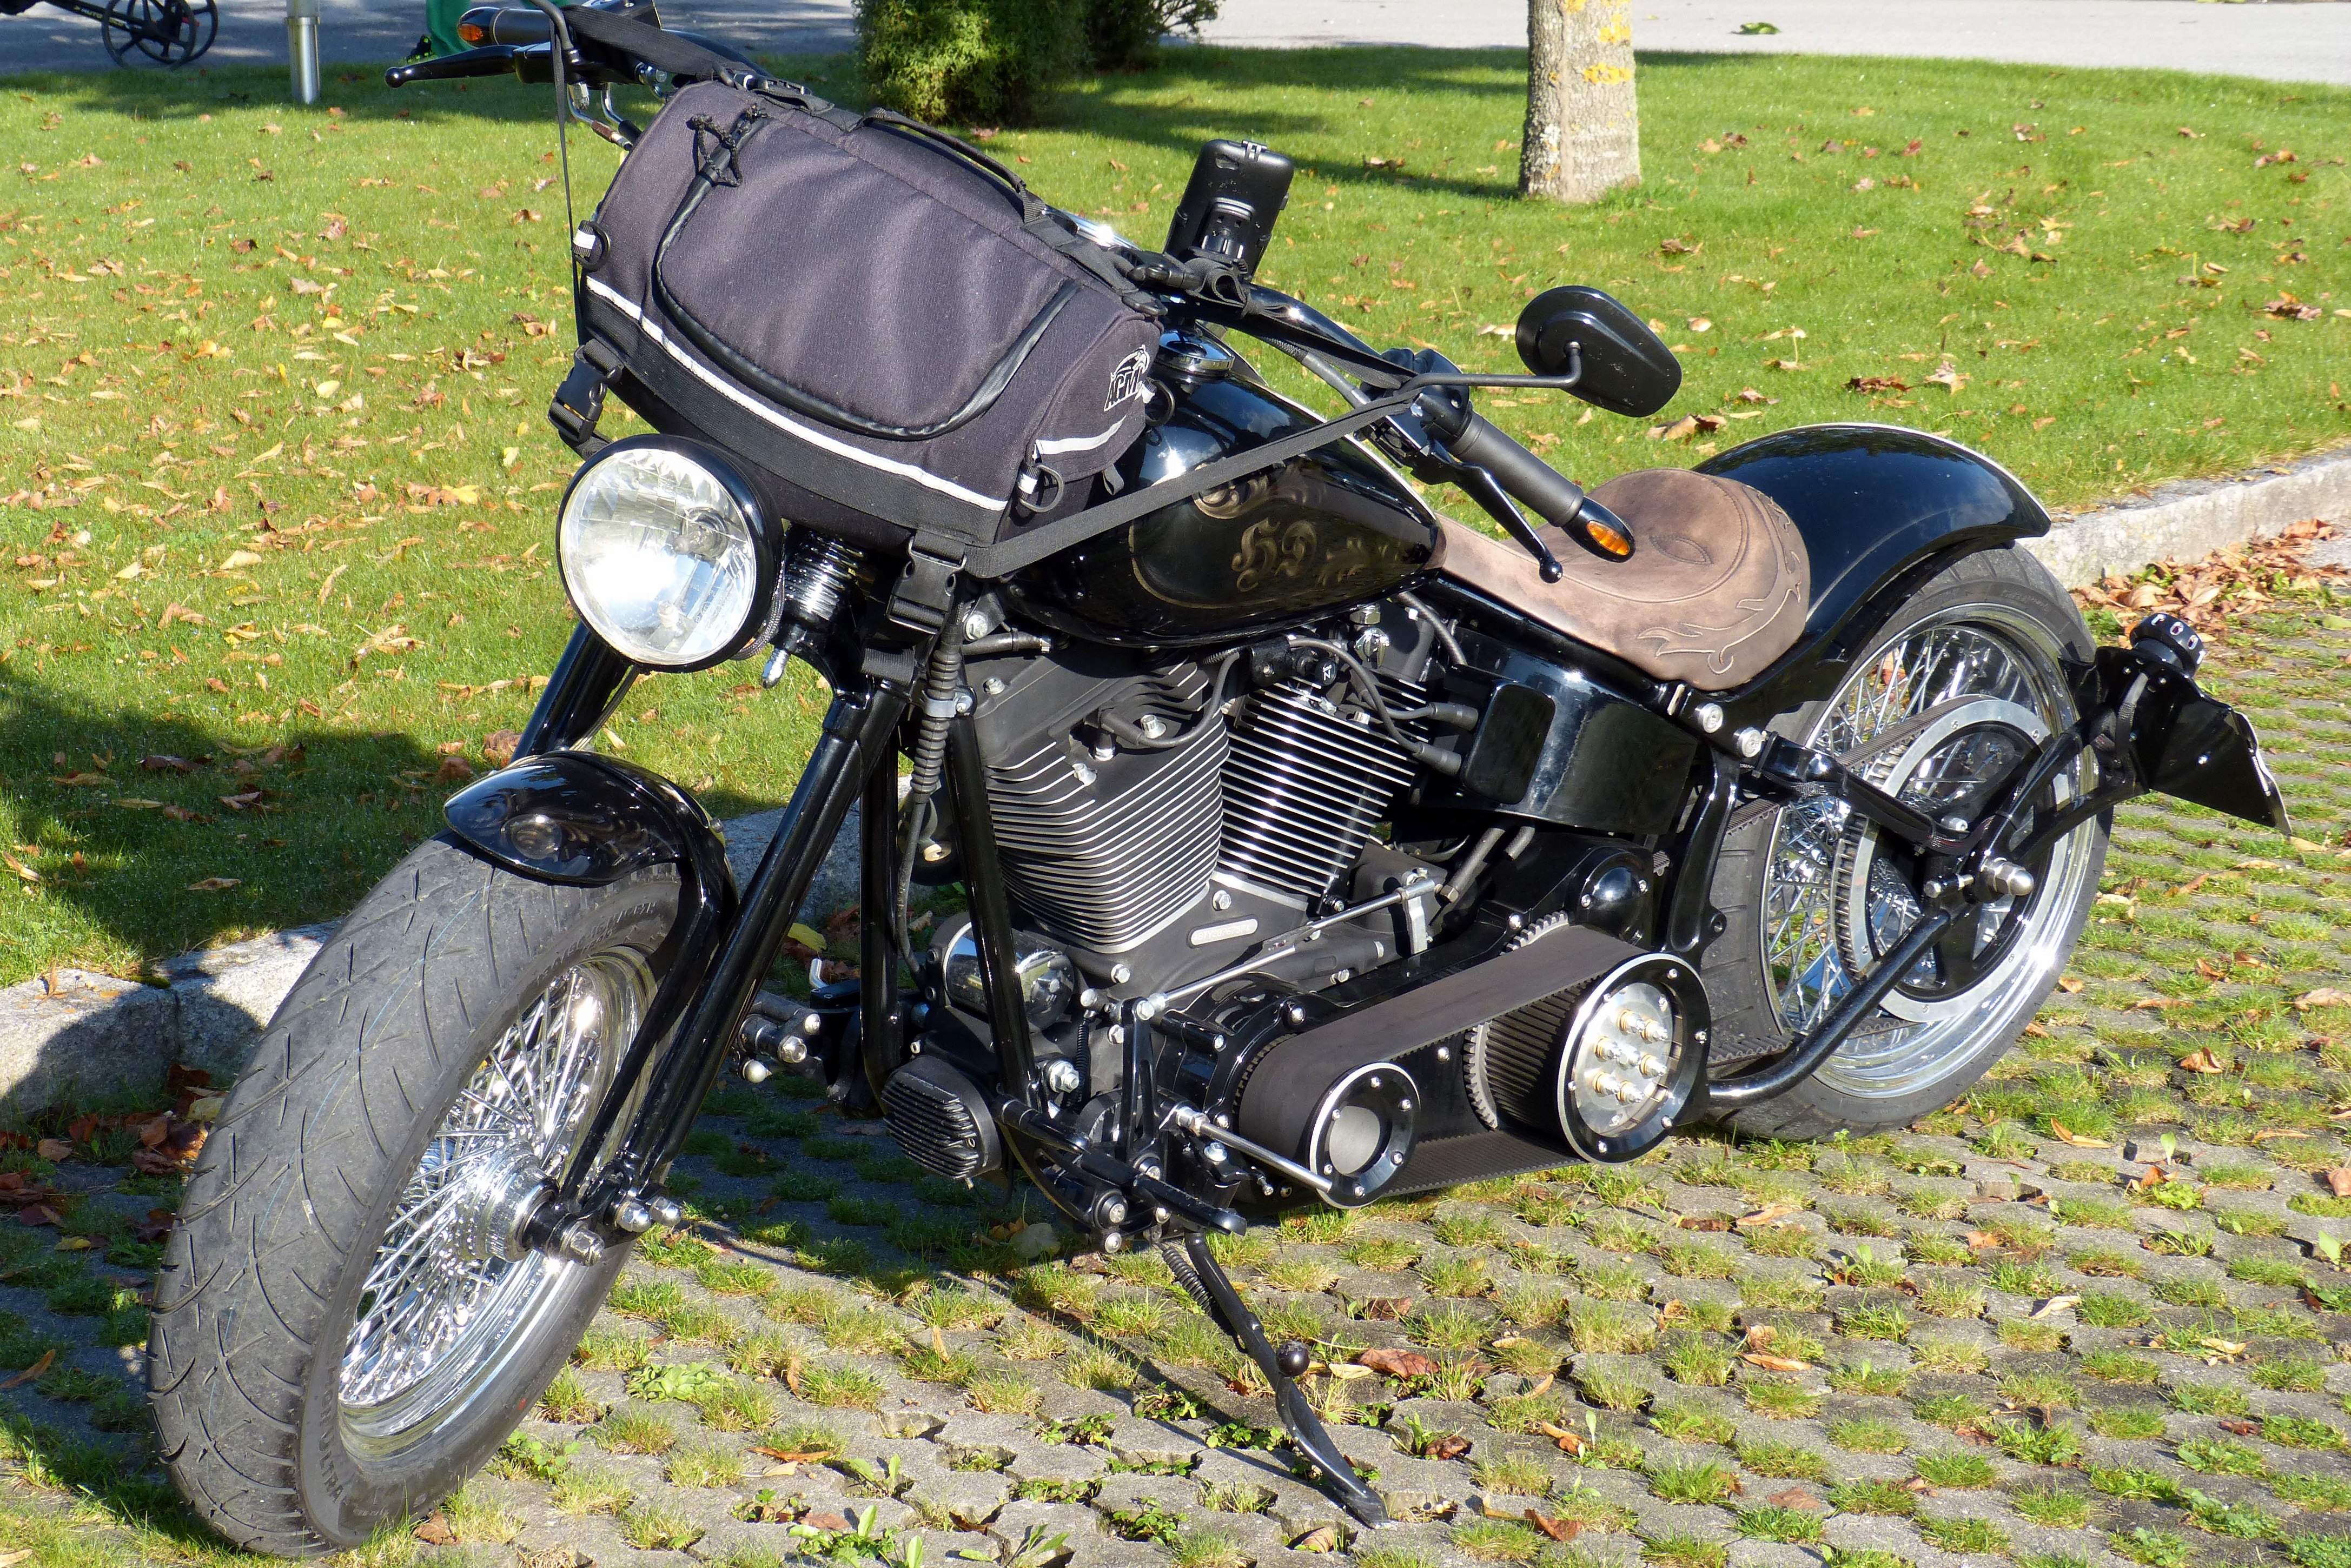
car, wheel, vehicle, motorcycle, black, motor, chopper, harley davidson, cult, two wheeled vehicle, cruiser, motorcycling, land vehicle, automobile make